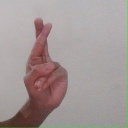
अक्षर: र